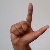
The image shows a hand gesture representing the letter 'L' in Indian Sign Language.